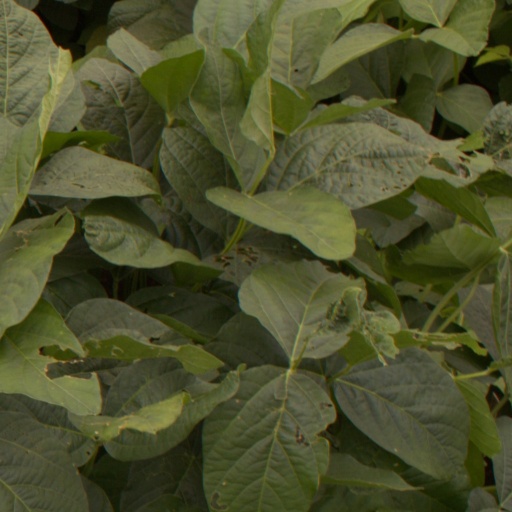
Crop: soybean